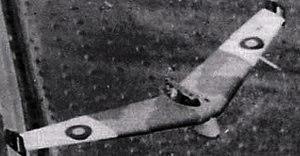
Le Baynes Bat — parfois également appelé Slingsby-Baynes Bat — était un planeur militaire expérimental britannique, conçu par L. E. Baynes au cours de la Seconde Guerre mondiale. Il avait pour objectif de tester la configuration sans dérive proposée par son concepteur comme solution pour convertir des chars en planeurs temporaires, pouvant accéder par leurs propres moyens au champ de bataille en planant.